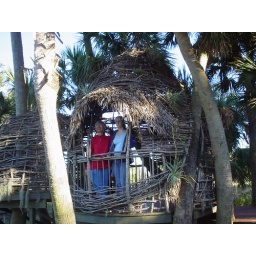
Mom and Ashley in tree house